Dove-Myer Robinson

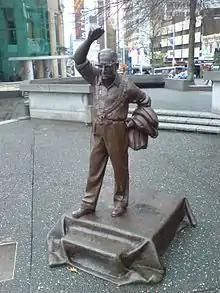
Statue of Sir Dove-Myer Robinson in Aotea Square, Auckland

Robinson has been described as one of New Zealand's most popular and colourful politicians, politically independent, rationalist, environmentalist and alternative medicine advocate. In 1983 John Roberts, a Professor of Political Studies, commented on Robinson's charisma: